Thorvald Hellesen

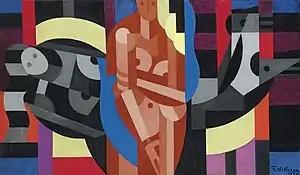
"Les deux amies" (1920)

From 1920, Hellesen attended exhibitions in the Salon des Indépendants and the Galerie la Boëtie in Paris. In 1925, he participated at the Exposition Internationale L'Art d'Aujourd'hui in Paris. He would remain in Paris for the next two decades, with occasional visits to Norway and Denmark.